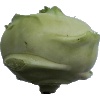
Label: Kohlrabi 1